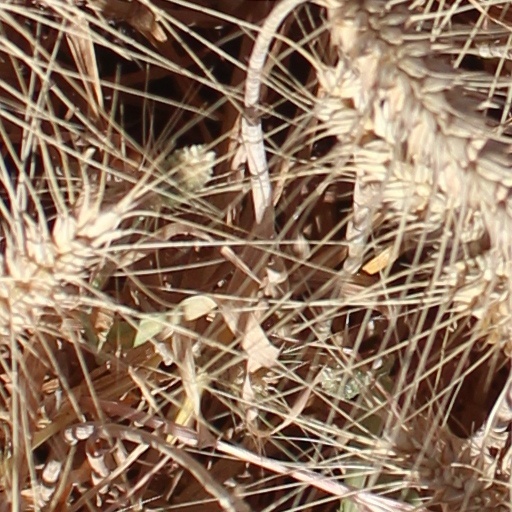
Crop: wheat